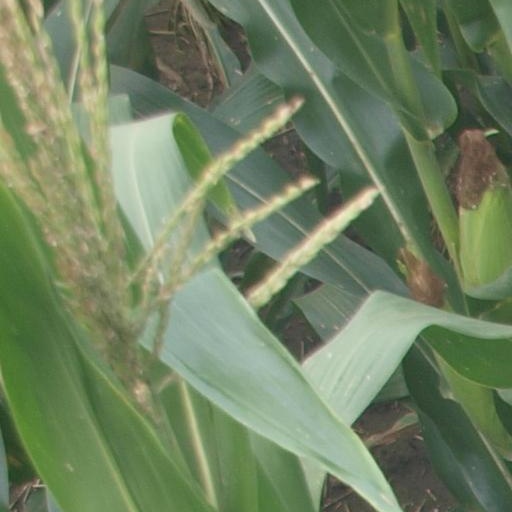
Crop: maize; corn